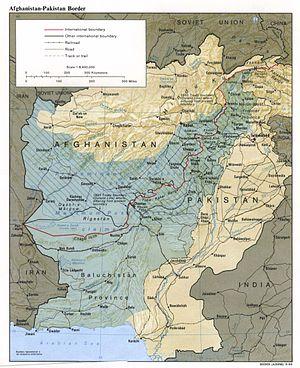
Abdur Rahman Khan, surnommé l'« émir de fer », né vers 1840-1844 et mort à Kaboul le 1ᵉʳ octobre 1901, fut émir d'Afghanistan de 1880 à 1901.